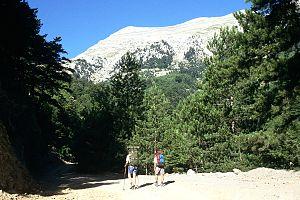
La Cynégétique — De la chasse au chien — est un traité technique de Xénophon portant principalement sur la chasse à pied de gibier à poil avec des chiens. Ceci du lièvre à la panthère, principalement avec des filets.